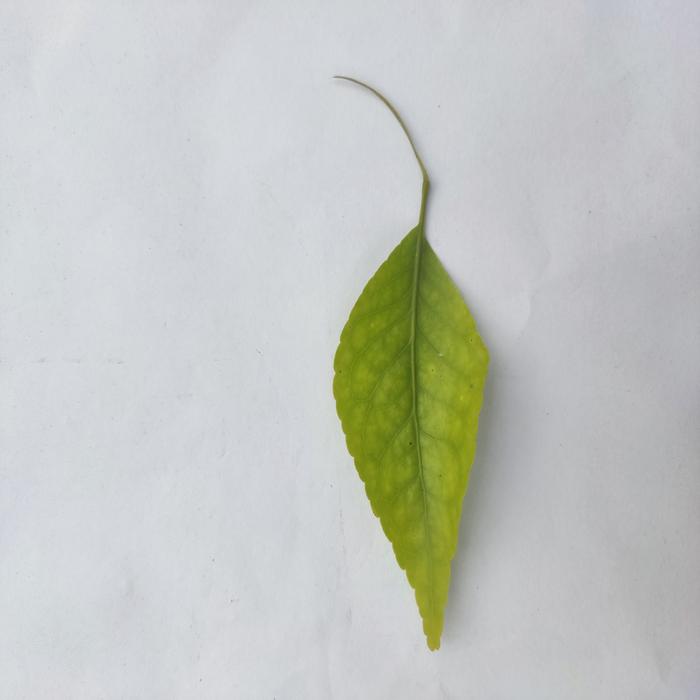
Crop: Aegle Marmelos
Leaf condition: Cercospora_Leaf